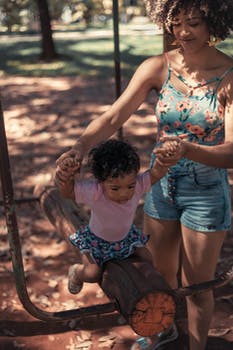
Label: No Watermark